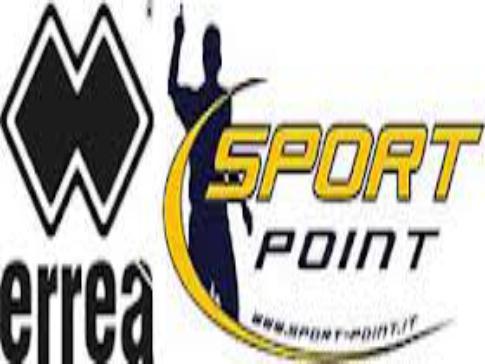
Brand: Errea
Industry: Clothes